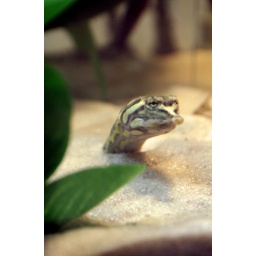
baby softshell turtle buried itself in sand